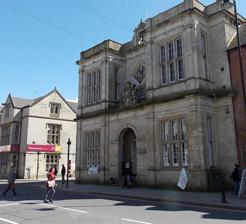
Building: Warminster Town Hall
Country: United Kingdom
Year built: 1837
Municipal building in Warminster, Wiltshire, England Warminster Town Hall Warminster Town Hall Location Market Place, Warminster , Wiltshire, England Coordinates 51°12′17″N 2°10′53″W / 51.2048°N 2.1815°W / 51.2048; -2.1815 Built 1837 Architect Edward Blore Architectural style(s) Tudor style Listed Building – Grade II Official name Town Hall Designated 31 March 1978 Reference no. 1364438 Shown in Wiltshire Warminster Town Hall is a former municipal building in the Market Place of Warminster , Wiltshire , England. The structure, which served as the headquarters of Warminster Urban District Council, is a Grade II listed building . History The first town hall in Warminster, which was erected on the north side of the High Street on the corner with the Close, was completed in 1711 but, after it became an obstruction to traffic, it was demolished in 1830. The current building was built on behalf of the 2nd Marquess of Bath and modelled on his ancestral home, Longleat . It was designed by Edward Blore in the Tudor style , built in ashlar stone and was completed in 1837. The design involved a symmetrical main frontage with three bays facing onto the Market Place, near its junction with the High Street; the central bay, which was deeply recessed, featured a porch with a round headed entrance and cast iron gates surmounted by the marquess's coat of arms . There was a quadrilateral -shaped panel containing a clock on the first floor and a parapet and central bellcote at roof level. The outer bays contained three-light mullioned windows on both floors. Internally, the principal room was the ballroom on the first floor: in the 19th century the building was mainly used as a venue for civic events. The 10th Corps, Wiltshire Rifle Volunteer Corps, part of the Volunteer Force , was raised at the town hall in December 1859 and the armoury was initially based in the basement of the building. A large crowd gathered at the town hall when, in November 1876, the youngest son of Queen Victoria , Prince Leopold , who was interested in freemasonry , attended the annual meeting of the Provincial Grand Lodge of Wiltshire in the building. Prince Leopold had recently taken up residence seven miles away at Boyton Manor . Some 100 panes of glass were broken and the porch suffered structural damage in a bomb explosion on 14 January 1885; two men, who claimed to be pranksters, were given prison sentences for their role in the incident. The third meeting of the recently created Wiltshire County Council was held at the Warminster town hall on 1 July 1889. Following significant population growth, largely associated with Warminster's status as a market town, in 1894 the parish became an urban district , with the town hall as its headquarters. The 5th Marquess of Bath transferred ownership of the town hall to the new council in 1904. The ground floor room was subsequently used as a courtroom for petty sessions , quarter sessions and for county court hearings, while the ballroom on the first floor was used for council meetings; there were also seven cells in the basement for holding petty criminals. The building continued to serve as the headquarters of council for much of the 20th century but ceased to be the local seat of government after the enlarged West Wiltshire District Council was formed at Trowbridge in 1974. The building was then deemed surplus to requirements and was sold for commercial use in 1979. The ballroom on the first floor was converted into a new courtroom for magistrates' court hearings in 1982 and continued to be used in that way until hearings moved to Trowbridge in 1991. After the owner got into financial difficulties, the building began to deteriorate and was eventually bought out of administration by a developer, Devo Developments, in July 2011. Devo Developments was unable to secure planning permission for its proposals and the building was sold on to a local group of businessmen in February 2012. A programme of refurbishment works was subsequently completed, enabling a wine bar to be established in the basement and the ground floor to be made ready for retail use. References